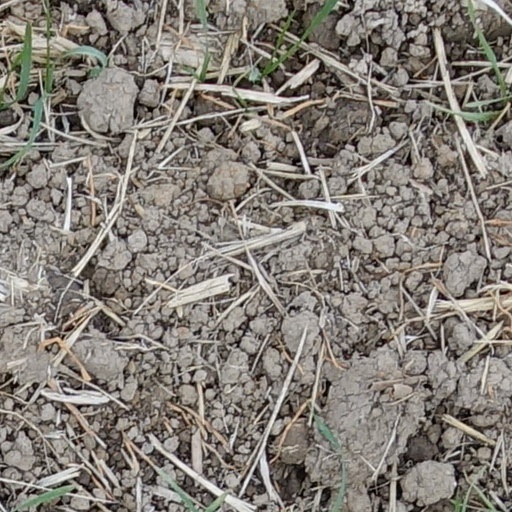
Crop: wheat